2010s in music

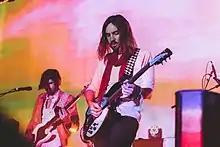
Tame Impala Australian Psychedelic Rock Band

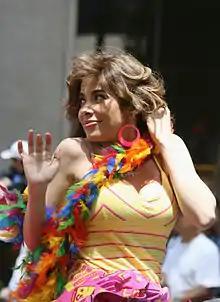
In 2017 Gloria Trevi collaborated with fellow Mexican artist Alejandra Guzmán for the album Versus.

Several popular country songs have taken influence from 21st-century hip-hop, rock, and pop and have had themes of partying, attractive young women, blue jeans, Southern rock, and pickup trucks. These characteristics are typical in an unofficial subgenre known as bro-country. Instrumentalists embracing this trend were Jason Aldean, Luke Bryan, Eric Church, Florida Georgia Line, Brantley Gilbert, and several others, with songs, like "Cruise", "That's My Kind of Night", and Blake Shelton's "Boys 'Round Here" having been the most widespread songs in terms of sales and downloads. While many of the themes of bro-country songs -– in particular, women and alcohol –- have always been a part of country music (particularly since the rise of honky tonk styles in the 1940s), the new genre came under fire by listeners, music reviewers, and classic country musicians such as Alan Jackson and Gary Allan, and was satirized in the song "Girl in a Country Song" by the duo Maddie & Tae. The shifting styles also played a role in a brief feud between Shelton and country legend Ray Price in 2013, just months before Price's death, after Shelton remarked that "Nobody wants to listen to their grandpa's music" and that younger consumers weren't buying or downloading classic country music because the styles and sounds of songs from the past didn't appeal to them. Price –- who, unlike several of his peers, usually kept quiet in the debate on classic country vs. more modern music –- expressed his disapproval via his Facebook page, stating that it was their styles and success that helped make newer stars' careers possible and paved the way to modern country music. Shelton later retracted his statement, and Price accepted his apology.